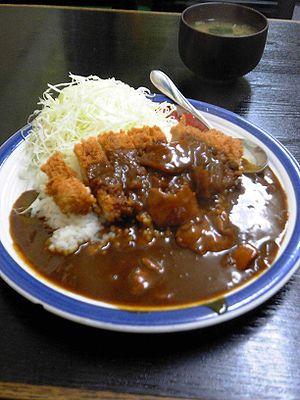
Le katsukarē est un plat populaire japonais de porc pané, de riz et d'une sauce au curry.